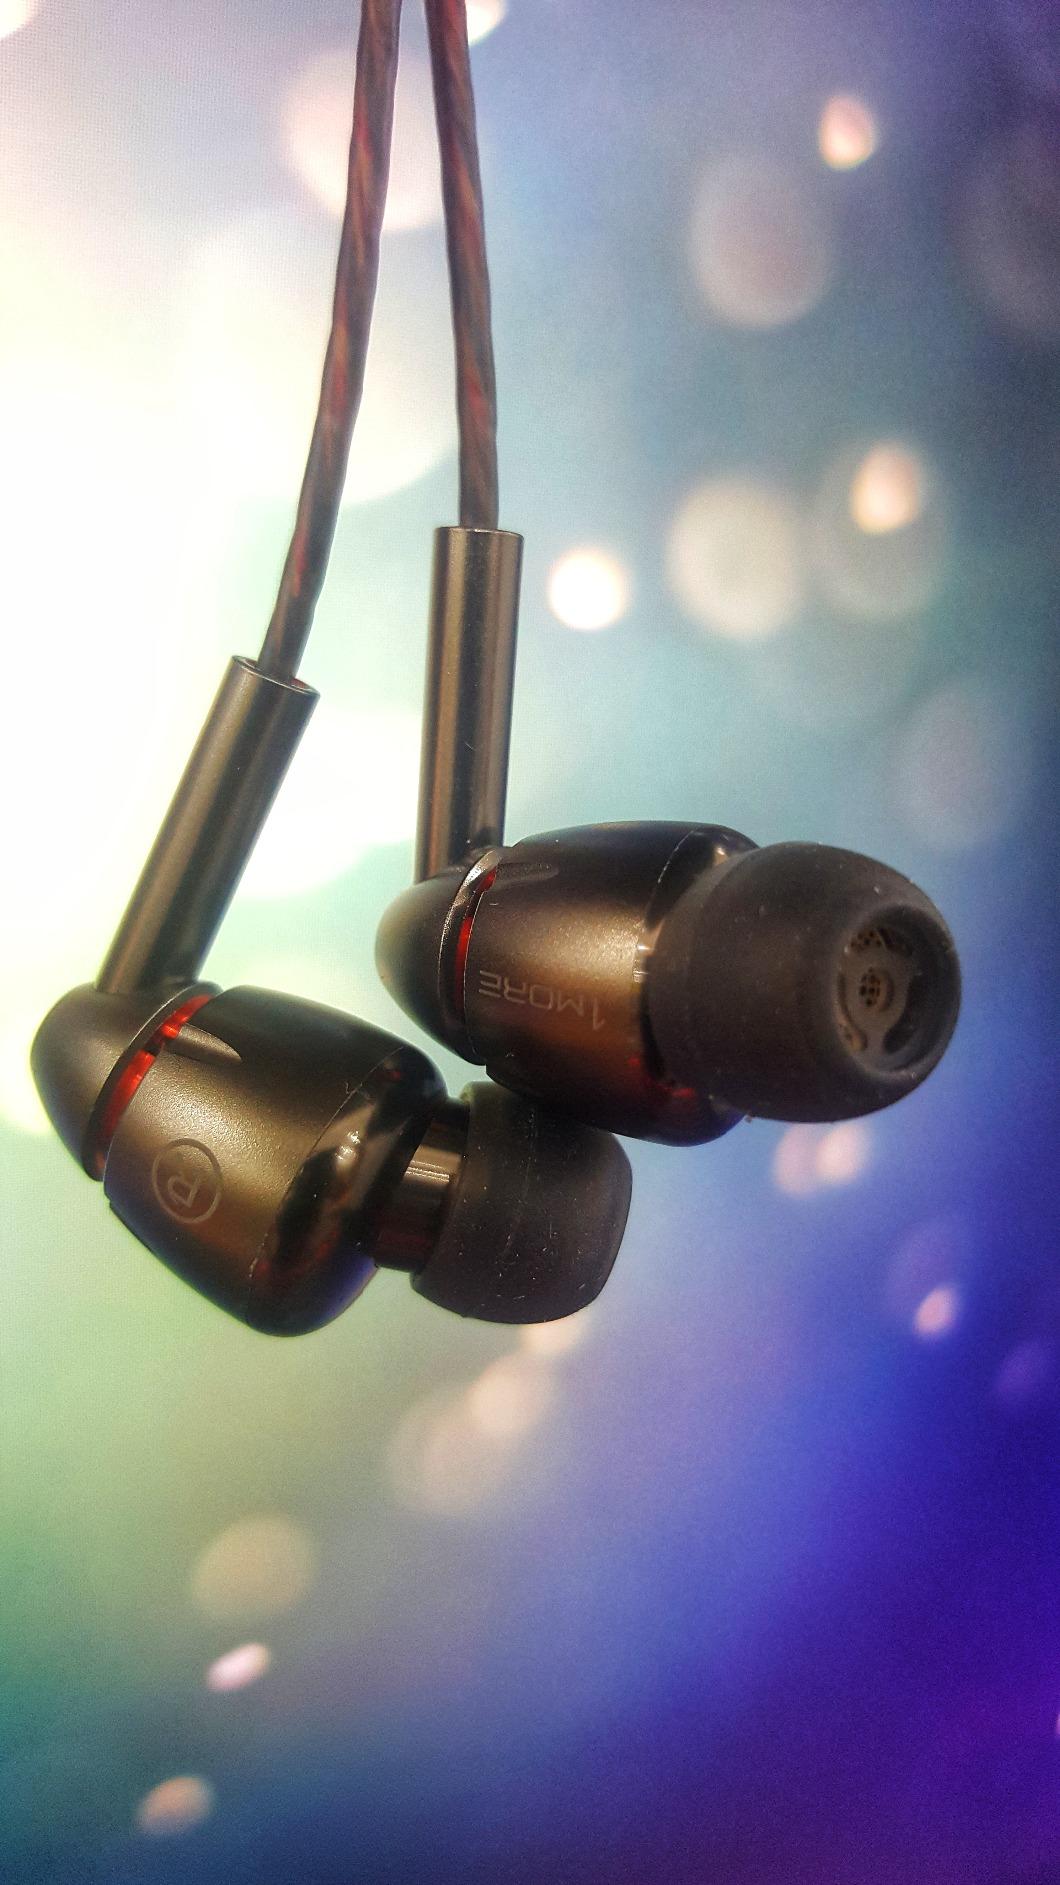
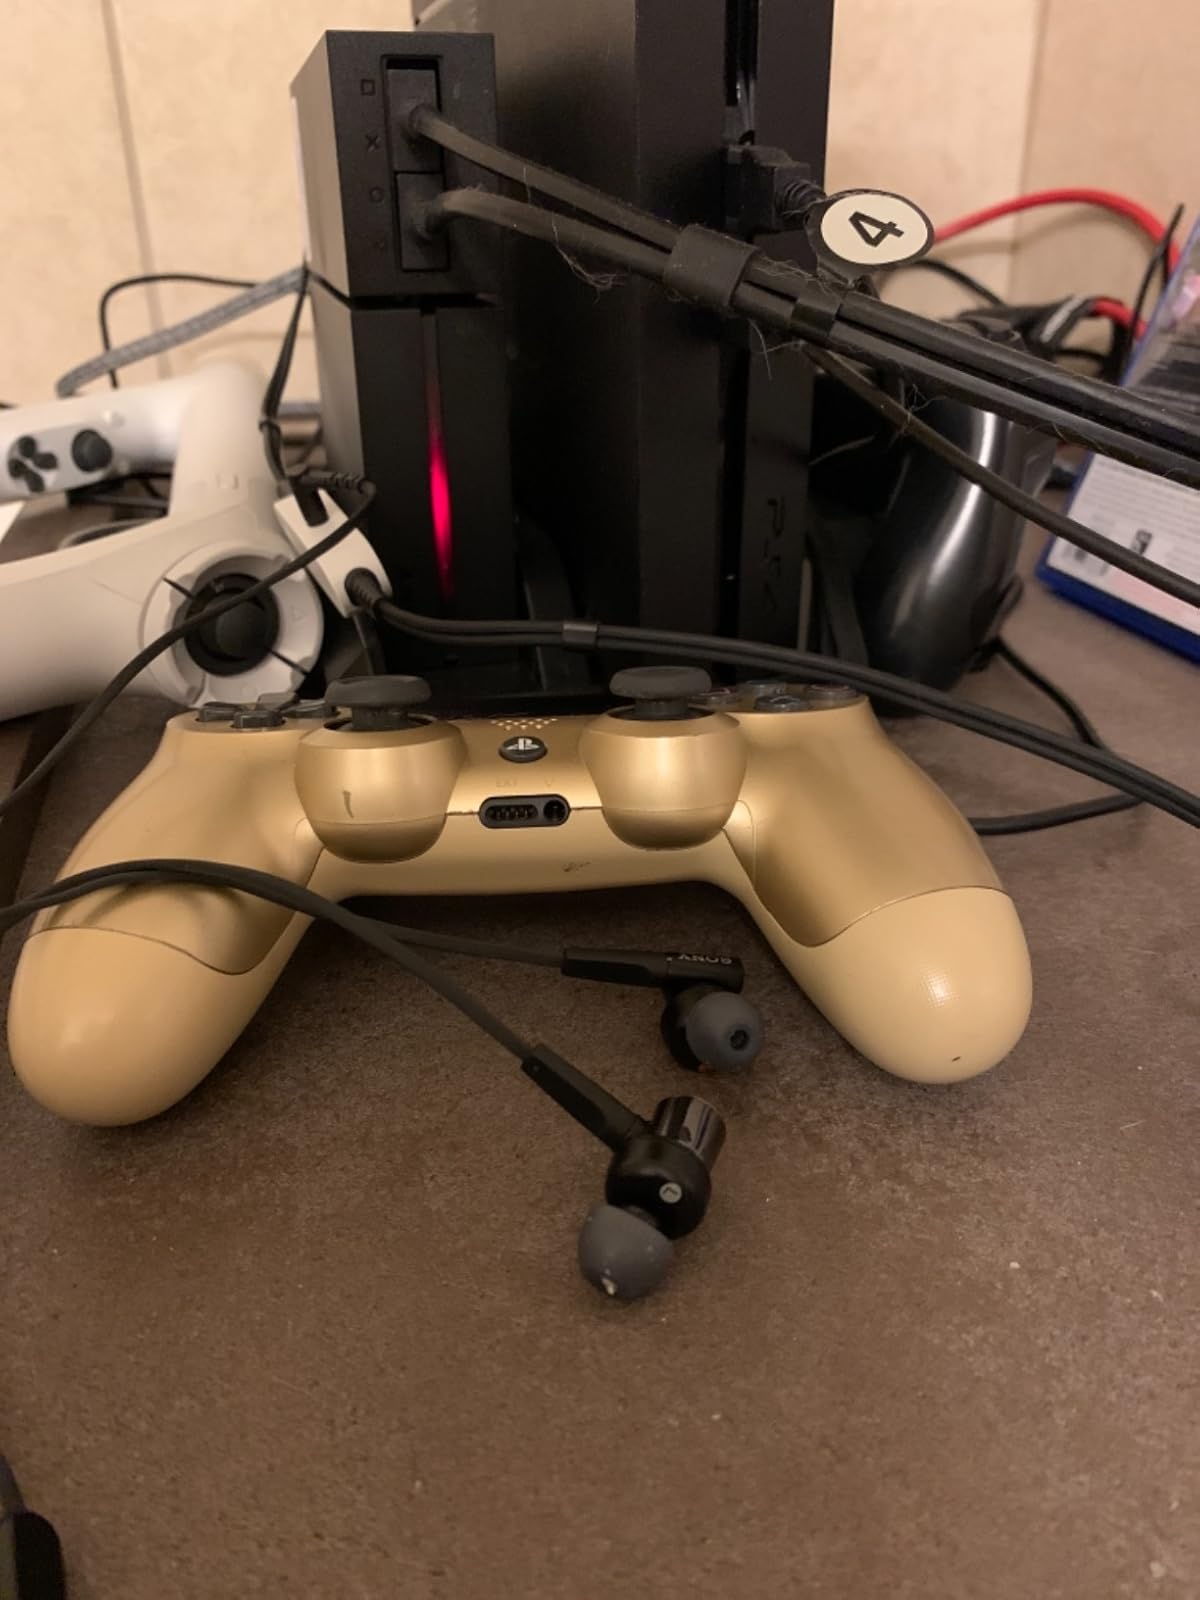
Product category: headphones
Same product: no